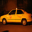
Label: automobile